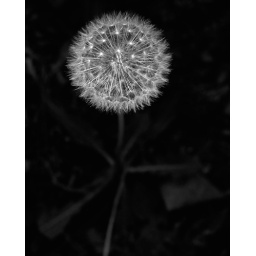
The ground and the stem of the flower were in the shadow cast by the PCCD building,but the head of the flower was in the sunlight.